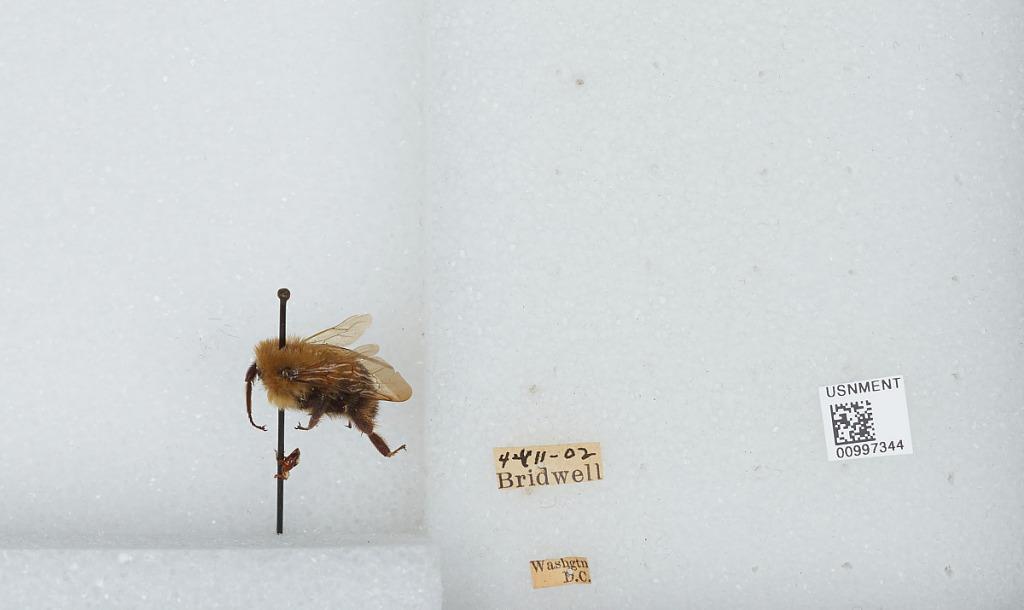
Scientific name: Bombus (Pyrobombus) bimaculatus Cresson
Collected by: Bridwell
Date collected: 1902-7-4
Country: United States
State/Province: District of Columbia
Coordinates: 38.9047, -77.0164